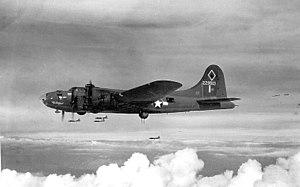
La 15th USAAF est la force aérienne américaine de bombardement stratégique qui opère sur le Mediterranean Theater of Operations pendant la Seconde Guerre mondiale. Cette force aérienne fait partie de l'USAAF.
Le Boeing B-17 Flying Fortress est l'un des bombardiers américains, voire alliés, les plus connus de la Seconde Guerre mondiale et surtout celui qui a largué le plus gros tonnage de bombes tout au long du conflit. Conçu dans la seconde moitié des années 1930, le B-17 a été construit à 12 677 exemplaires et a servi sur tous les théâtres d'opération jusqu'en 1945.